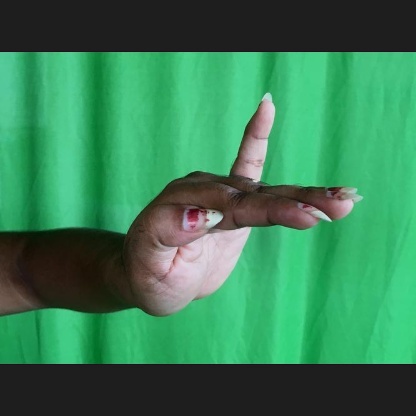
Mudra: Hamsapaksha